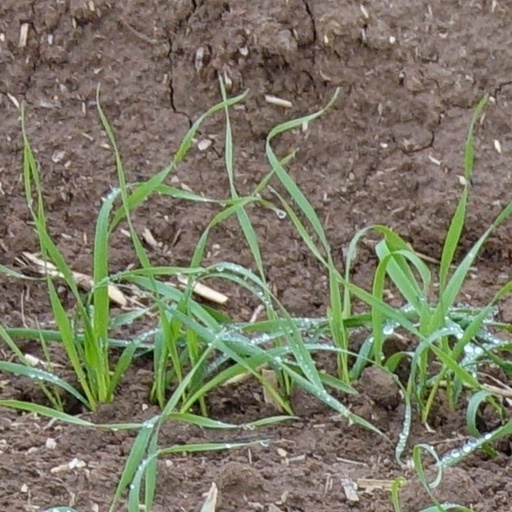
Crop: wheat